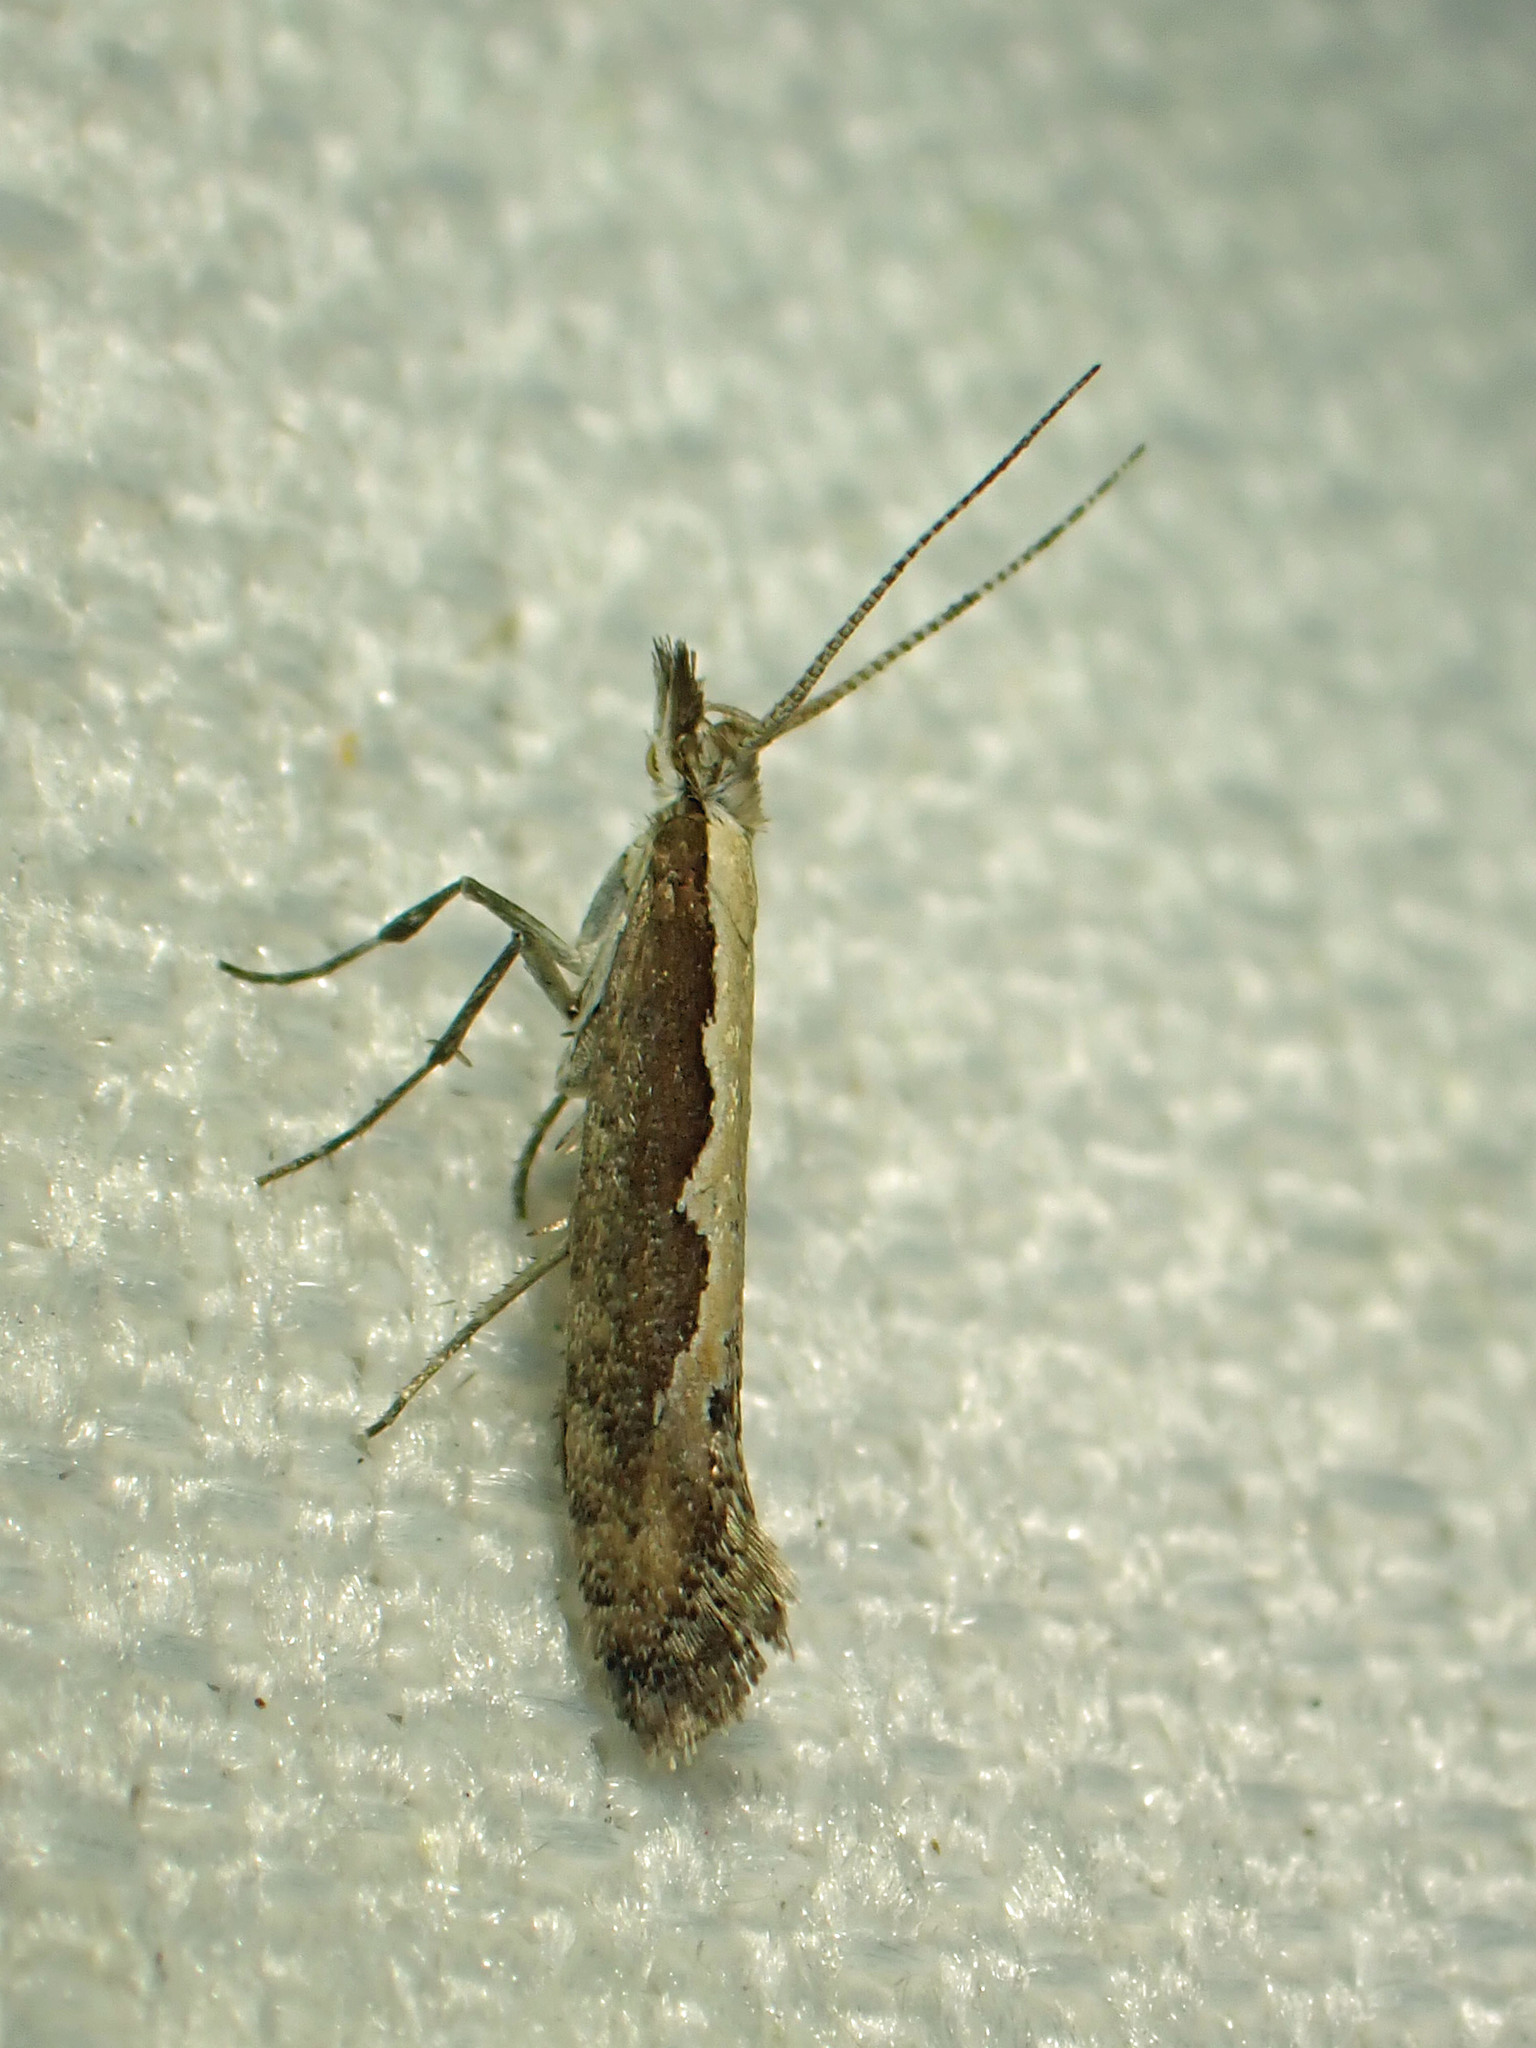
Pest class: diamondback_moth